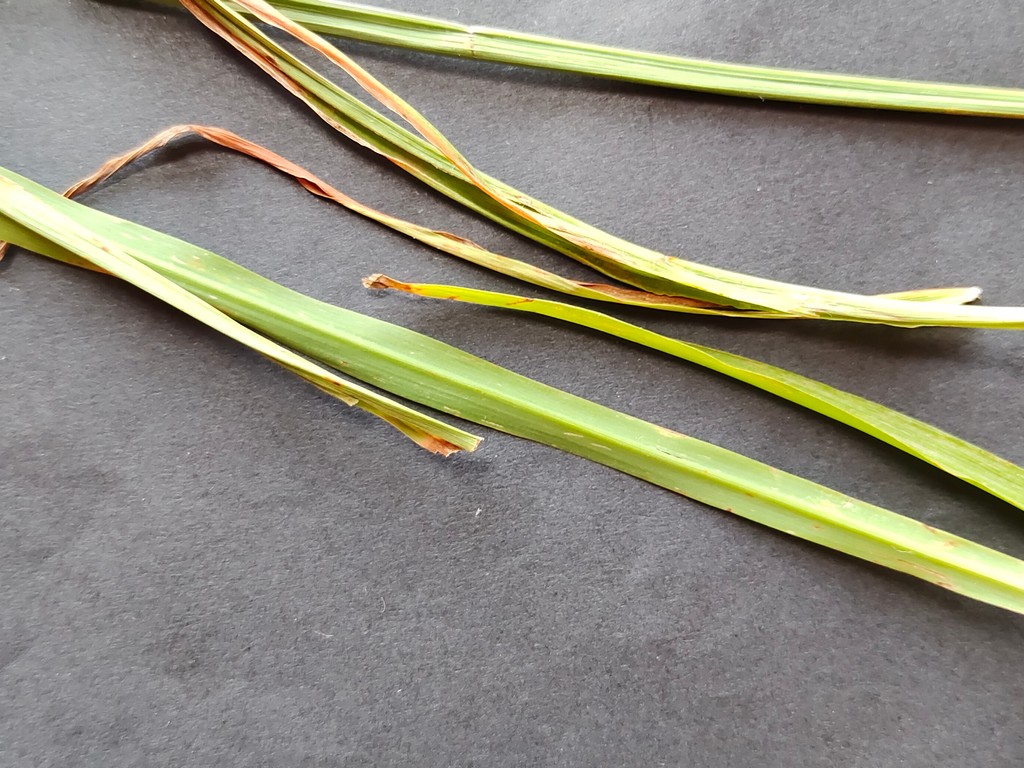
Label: Unhealthy